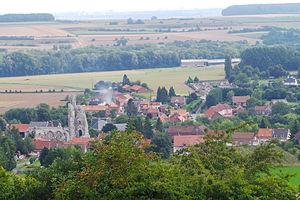
Ablain-Saint-Nazaire est une commune française située dans le département du Pas-de-Calais en région Hauts-de-France.